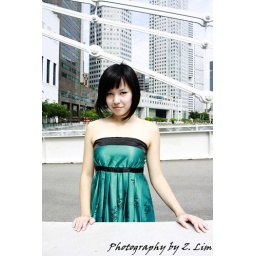
Asian girl in green dress